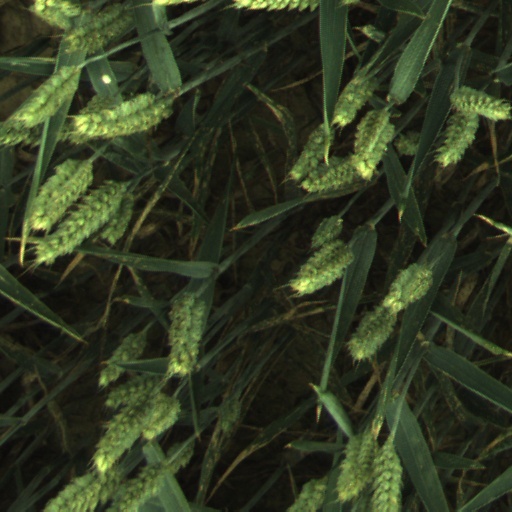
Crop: wheat